Women in the Philippines

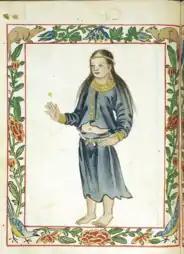
A cagayan woman. Boxer Codex

Some pre-colonial social structures of the Philippines gave equal importance to maternal and paternal lineage. This bilateral kinship system accorded Philippine women enormous power within a clan. They were entitled to property, engage in a trade and could exercise their right to divorce her husband. They could also become village chiefs in the absence of a male heir. Before the arrival of the Spaniards, Filipino women could also achieve status as medicine women or high-priestesses and astrologers.